Adil Demirbağ

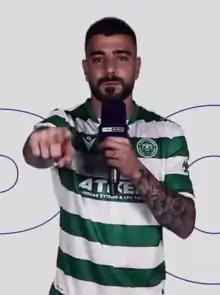
Demirbağ in 2021

Adil Demirbağ (born 10 December 1997) is a Turkish professional footballer who plays as a centre back for Turkish Süper Lig club Konyaspor.